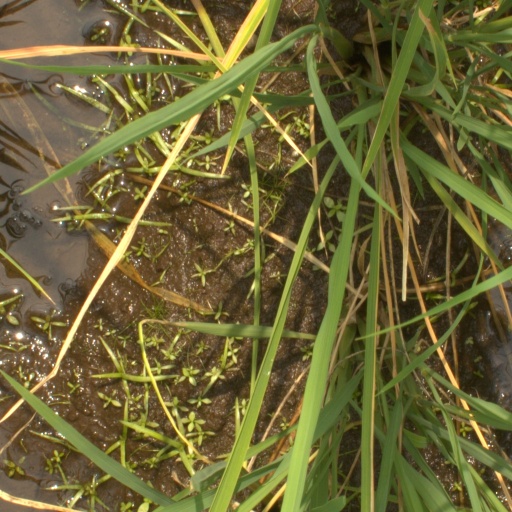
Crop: rice